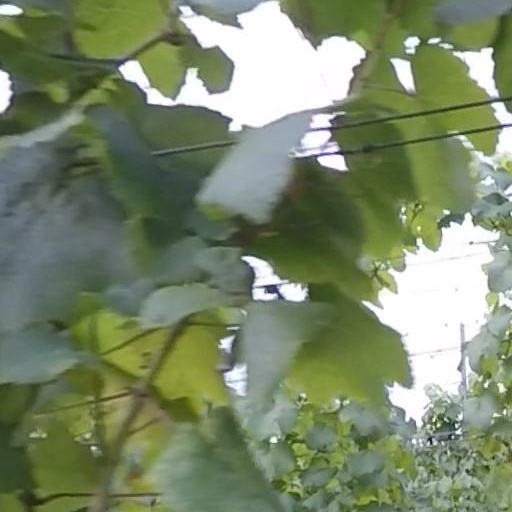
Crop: grape